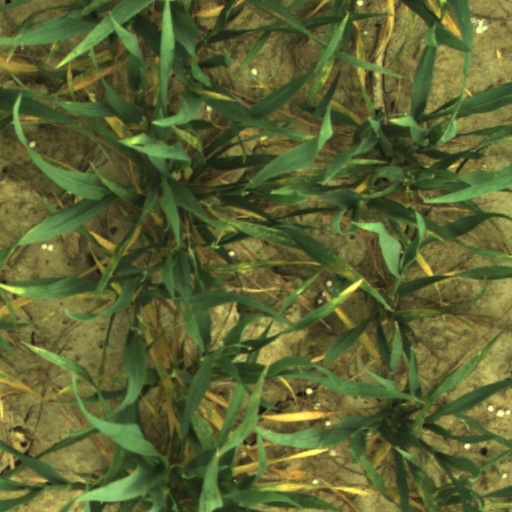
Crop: wheat